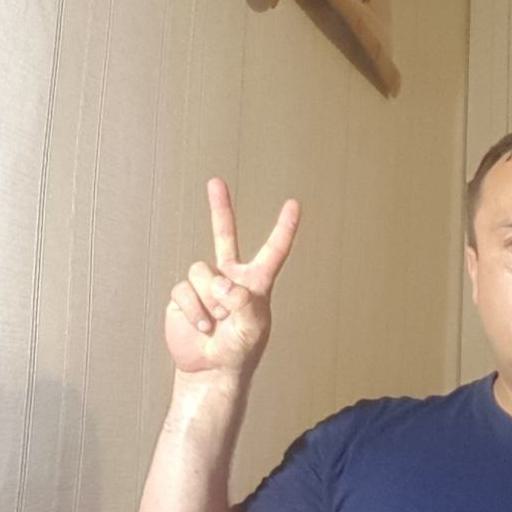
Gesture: peace